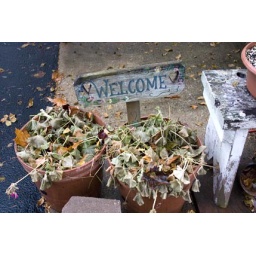
Inviting welcome sign stuck in a pot of frost bit plants. Downers, Grove Illinois USA C5238-021